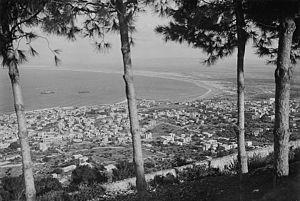
La vallée de Zvouloun se situe dans le Nord d'Israël, le long du golfe de Haïfa. Elle s'étend sur 14 km, et est large de 9 km.